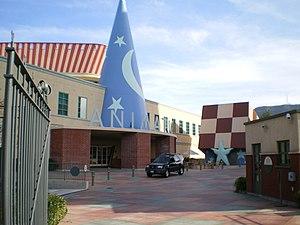
Walt Disney Studios Burbank est à la fois le siège social de la Walt Disney Company et un lieu de production cinématographique, situé à l'adresse postale 500 South Buena Vista Street à Burbank en Californie. Il regroupe des plateaux techniques cinématographiques et un grand nombre de bâtiments aux usages variés. Il comprend plusieurs œuvres architecturales hébergeant les bureaux ou les studios d'animation comme l’ABC Building d'Aldo Rossi, le Team Disney Building de Michael Graves et le Feature Animation Building de Robert A. M. Stern.